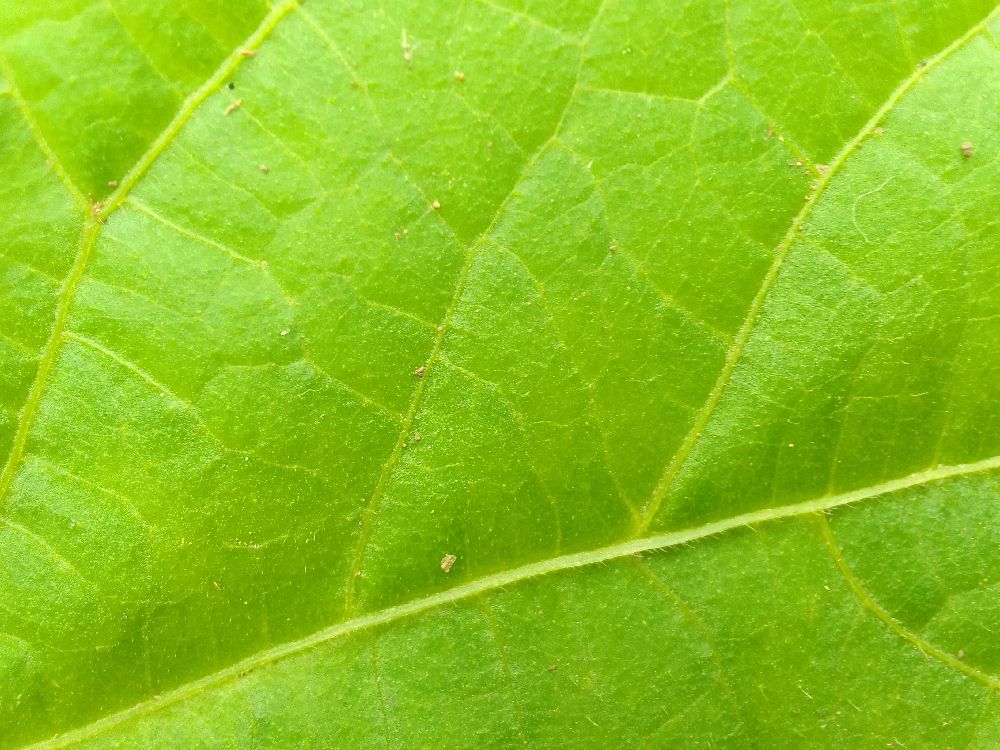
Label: healthy